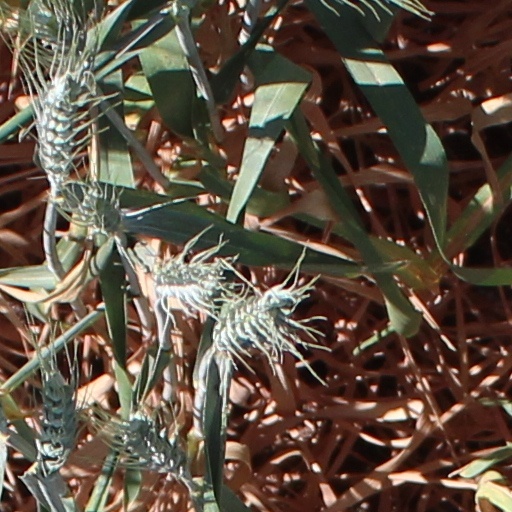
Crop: wheat